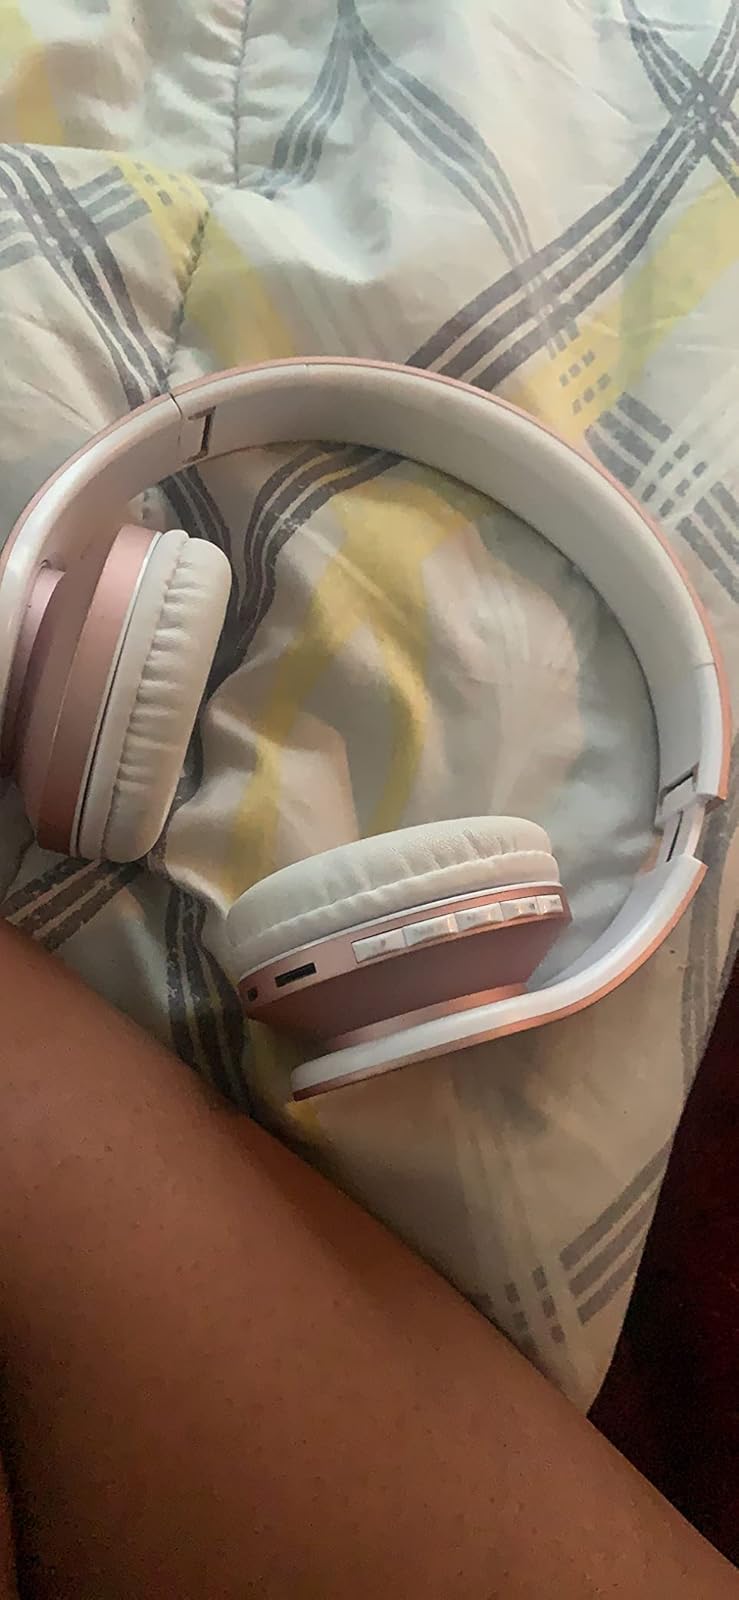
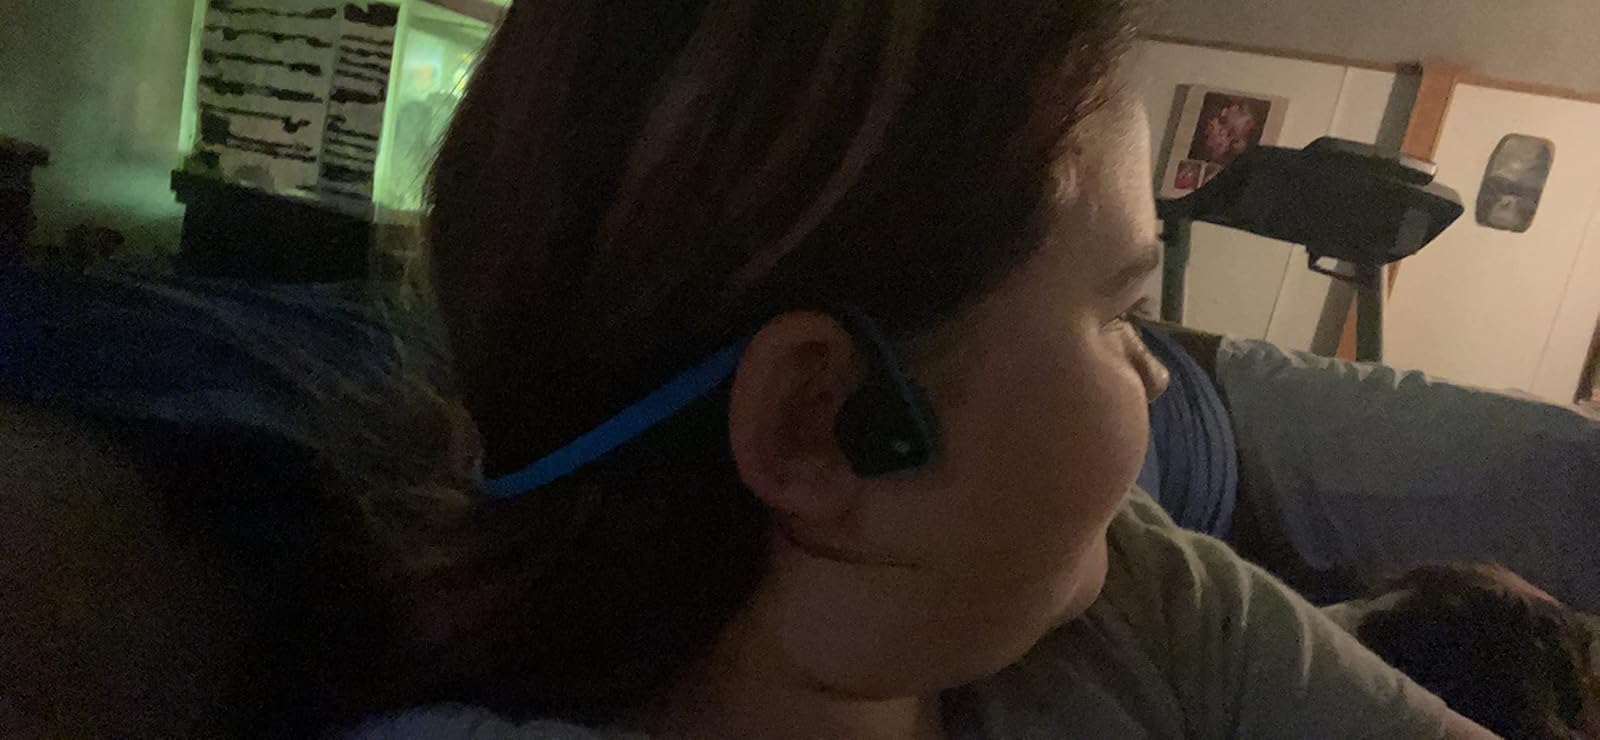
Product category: headphones
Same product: no